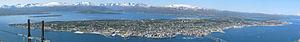
Tromsøya est une petite île côtière du nord de la Norvège, dans le comté de Troms og Finnmark située au-delà du cercle polaire, dans le détroit de Tromsøysundet entre le continent à l'est et l'île de Kvaløya à l'ouest. Elle abrite la ville de Tromsø, huitième ville de Norvège et principale ville de la région. D'une superficie de 22,8 km2 et assez plate, l'île a une population de 36 088 habitants.